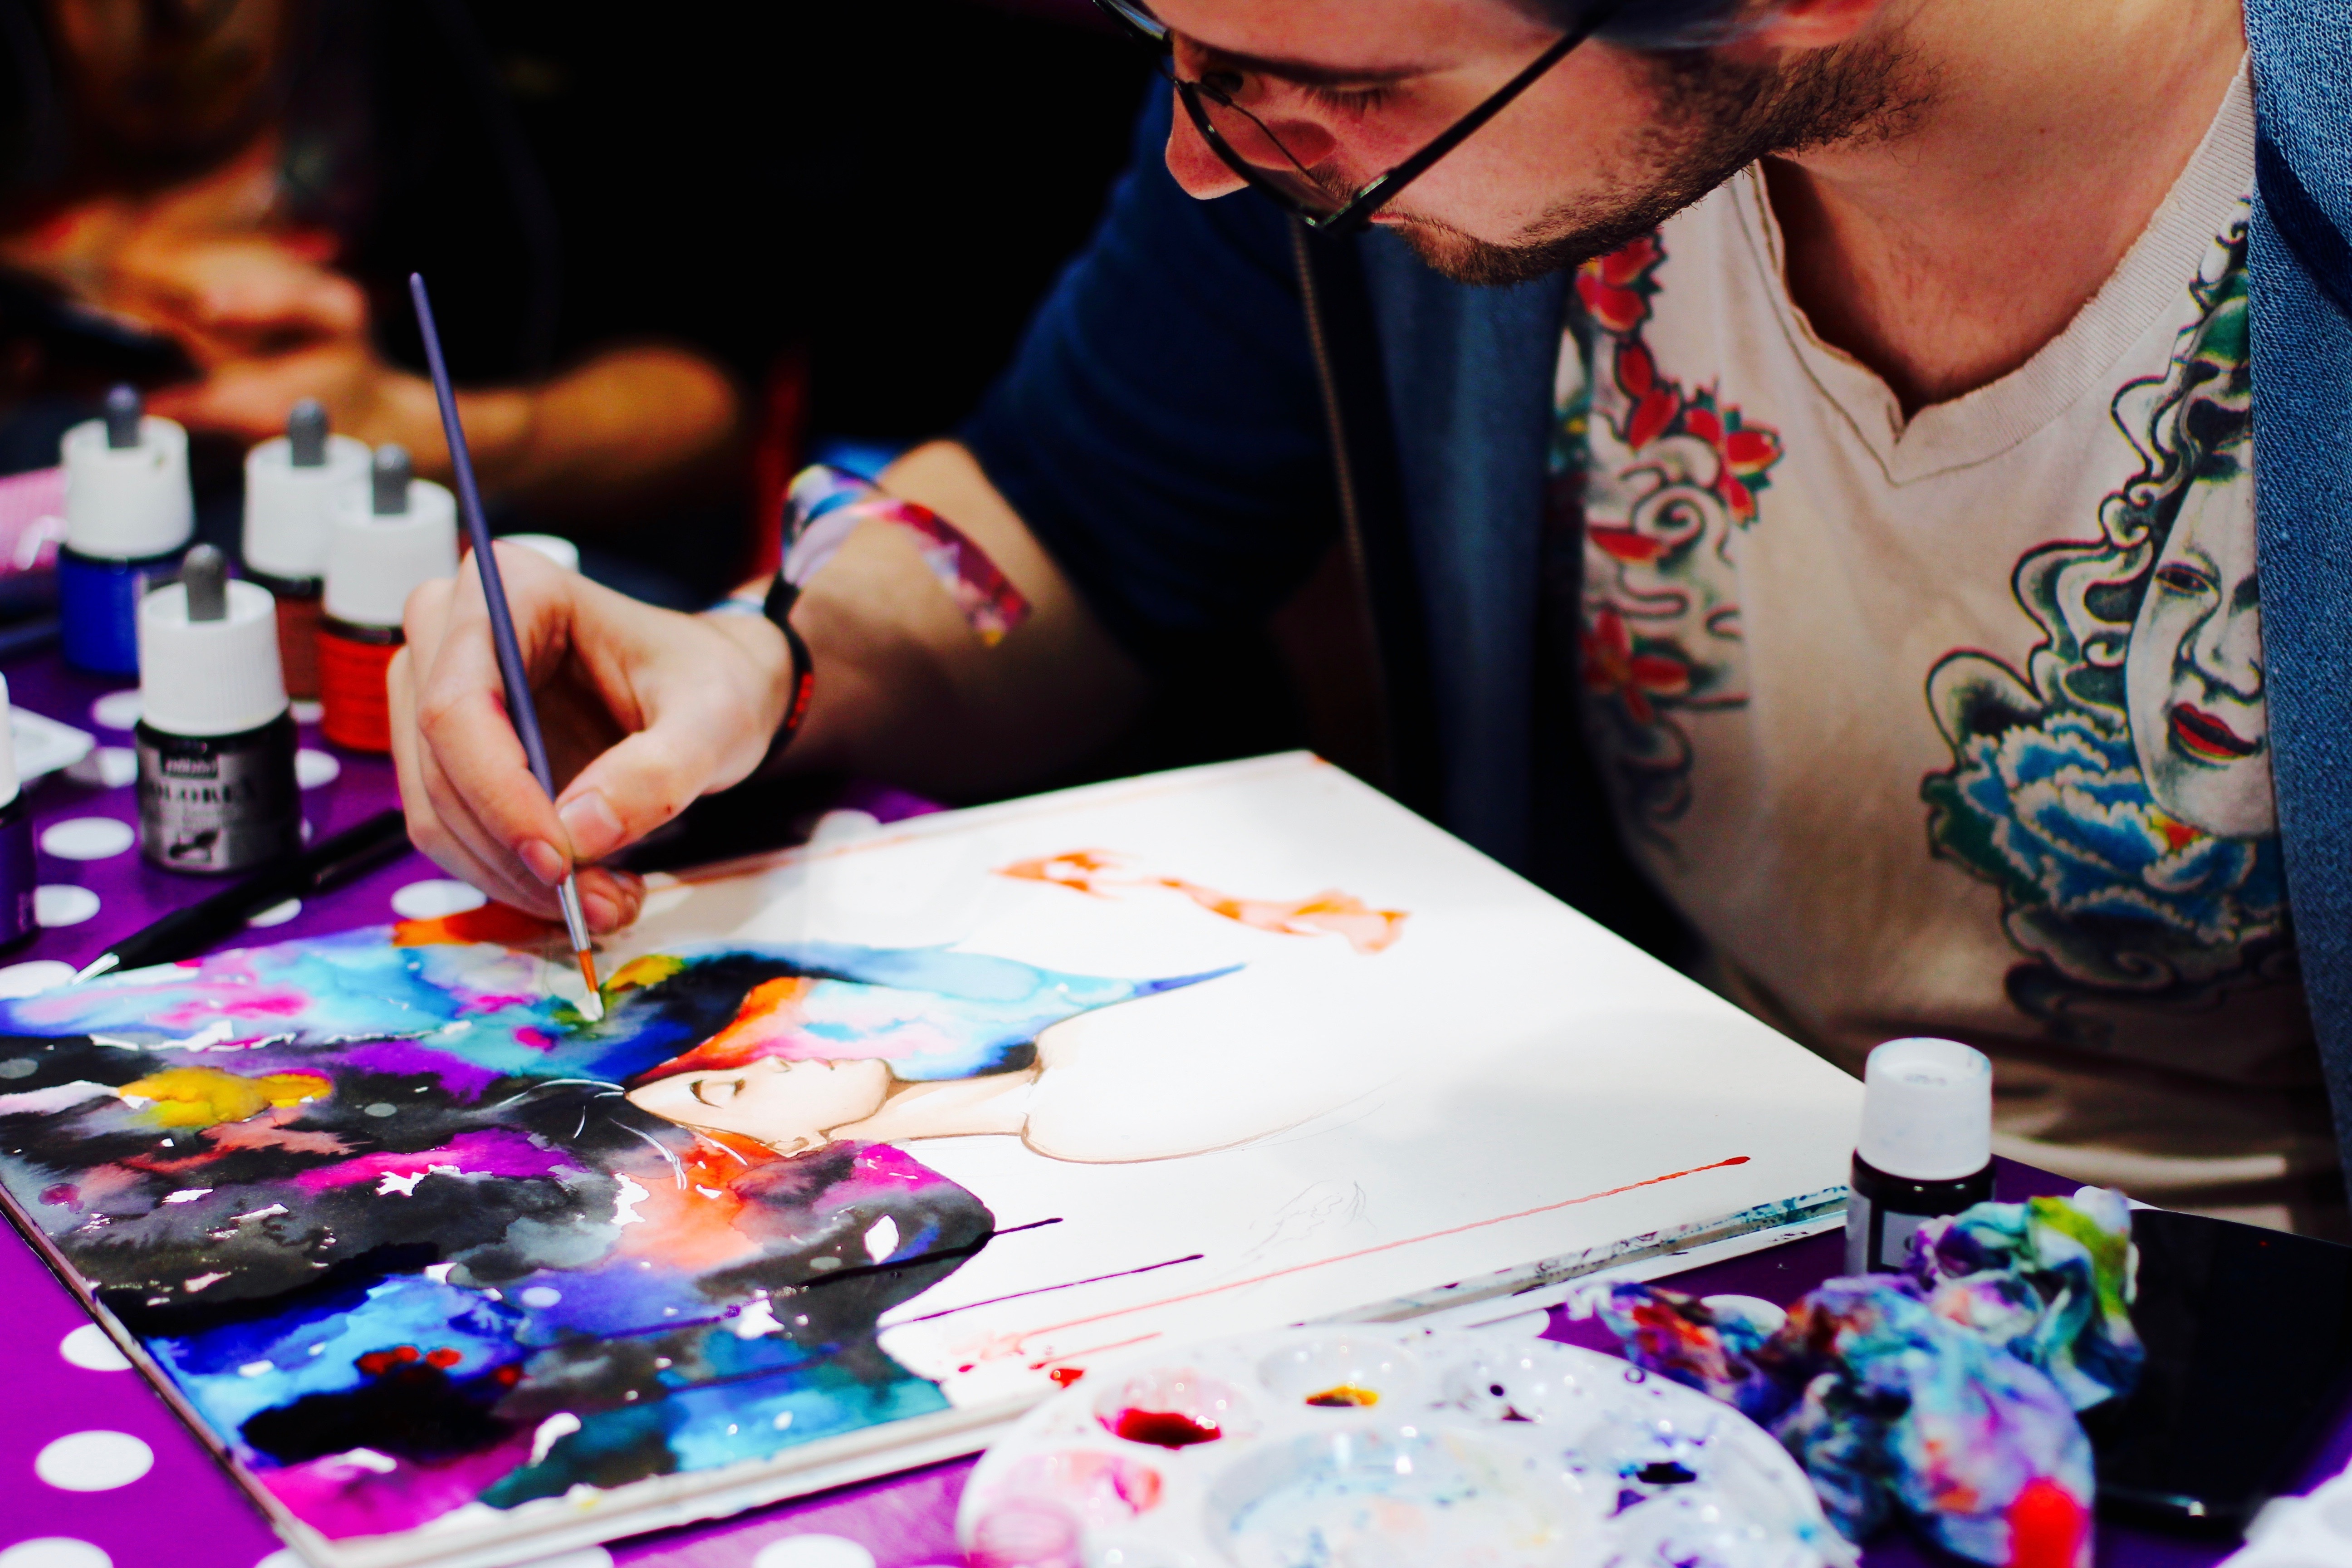
group, artist, paint, cosplay, art, figure, sketch, drawing, event, games, comic, comiccon, fair, dortmund, convention, cartoonist